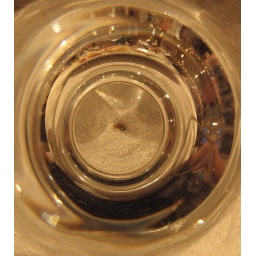
water in a glass